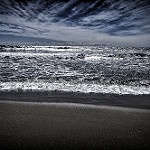
Label: sea